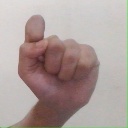
अक्षर: घ